Take 2 (film)

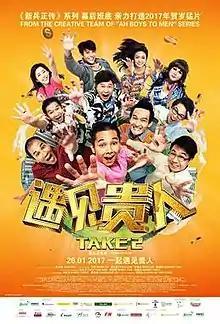
Theatrical release poster

Take 2 is a 2017 Singaporean comedy film directed by Ivan Ho and executively produced by Jack Neo. This marks Ho's directorial debut after being a longtime scriptwriting partner of Neo's, and one of two films distributed by mm2 Entertainment during the Chinese New Year period in 2017, the other being "The Fortune Handbook". It also marks the on-screen reunion of Maxi Lim, Gadrick Chin, Wang Lei and Chen Tianwen after their previous collaboration in the Naval Diving Unit movie known as "". Secondly, it also marks another on-screen reunion of Maxi Lim and Chen Tianwen after their previous collaborations as son and father respectively in the "Ah Boys to Men film series" including "Ah Boys to Men", "Ah Boys to Men 2" and "", and also as disciple and martial arts and lion dance master respectively in the Lion Dance movies "The Lion Men" and "", but unfortunately, they will be portraying as enemies in this film. Moreover, it also marks another on-screen reunion of Gadrick Chin and Chen Tianwen after their previous collaboration in "Mr. Unbelievable", where they also portrayed enemies in the film. Furthermore, it also marks another on-screen reunion of Ryan Lian and Wang Lei after their previous collaborations in "Long Long Time Ago", "Long Long Time Ago 2" and "The Diam Diam Era Two". Also, Gadrick Chin and Henry Thia would later collaborate again in the movie known as "The King of Musang King" and that Ryan Lian, Maxi Lim, Kanny Theng and Henry Thia would later collaborate again in the movie known as "Money No Enough 3".